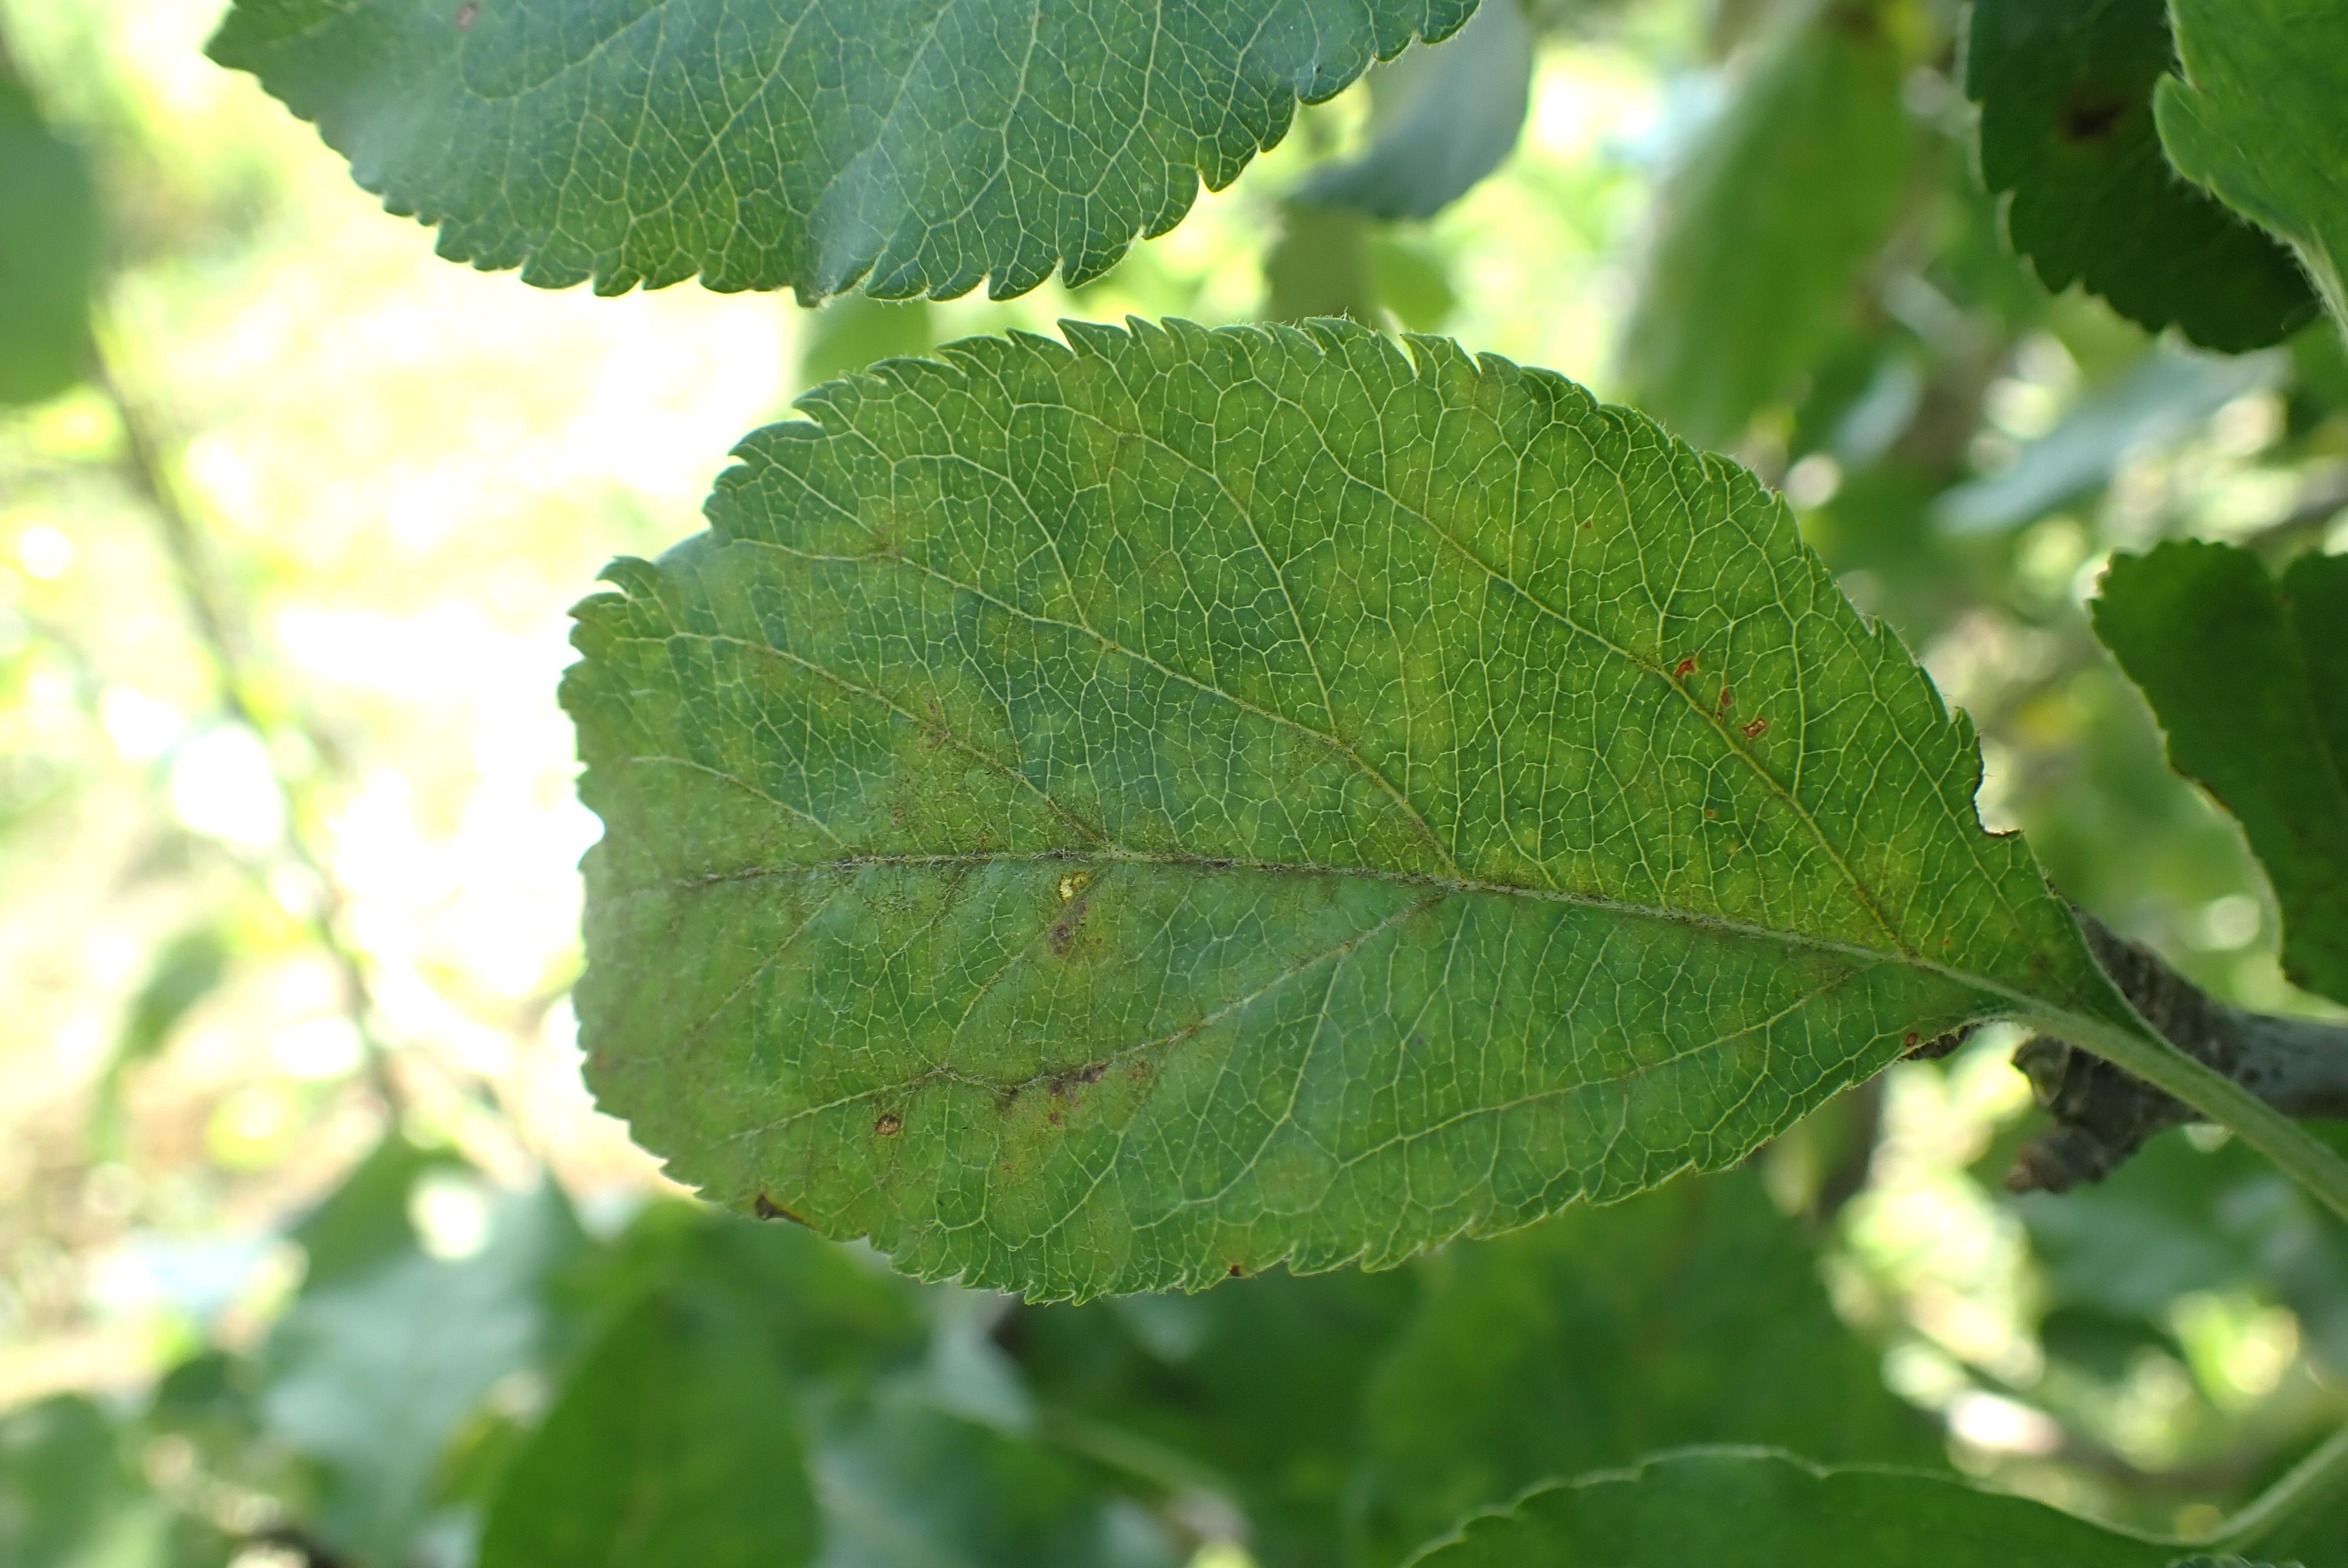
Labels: scab